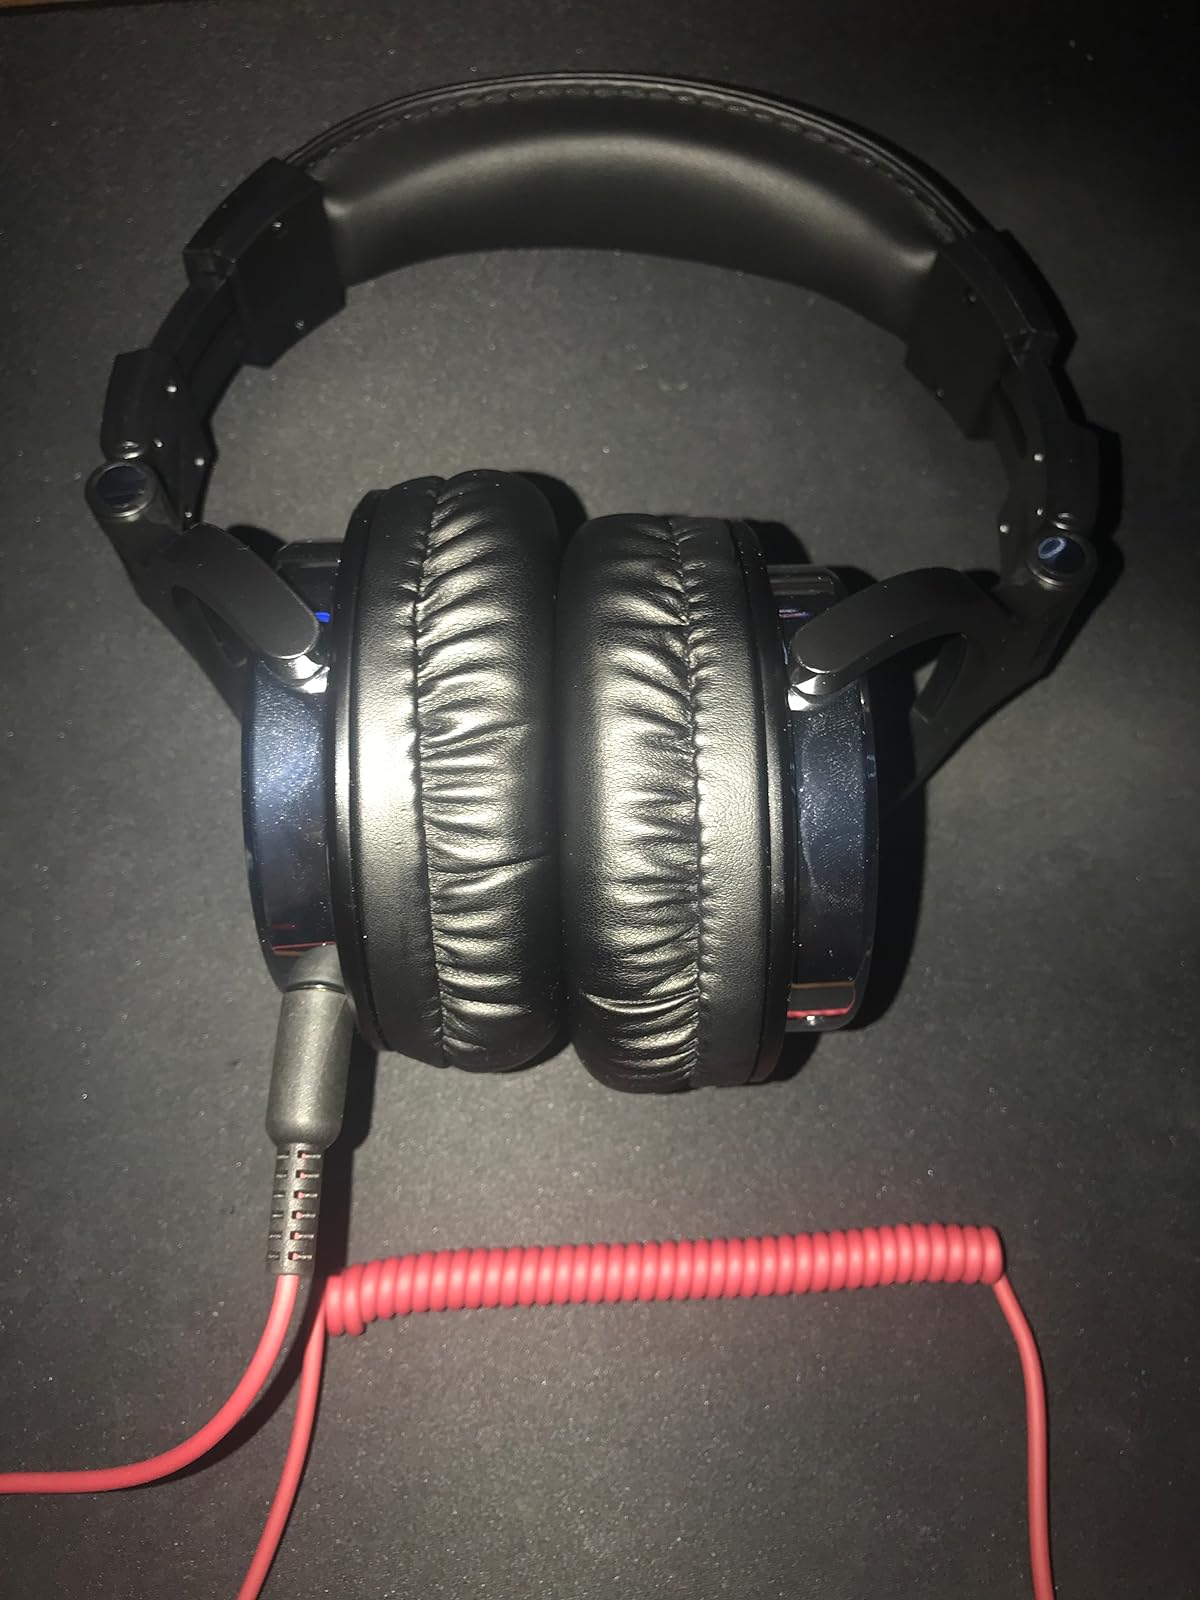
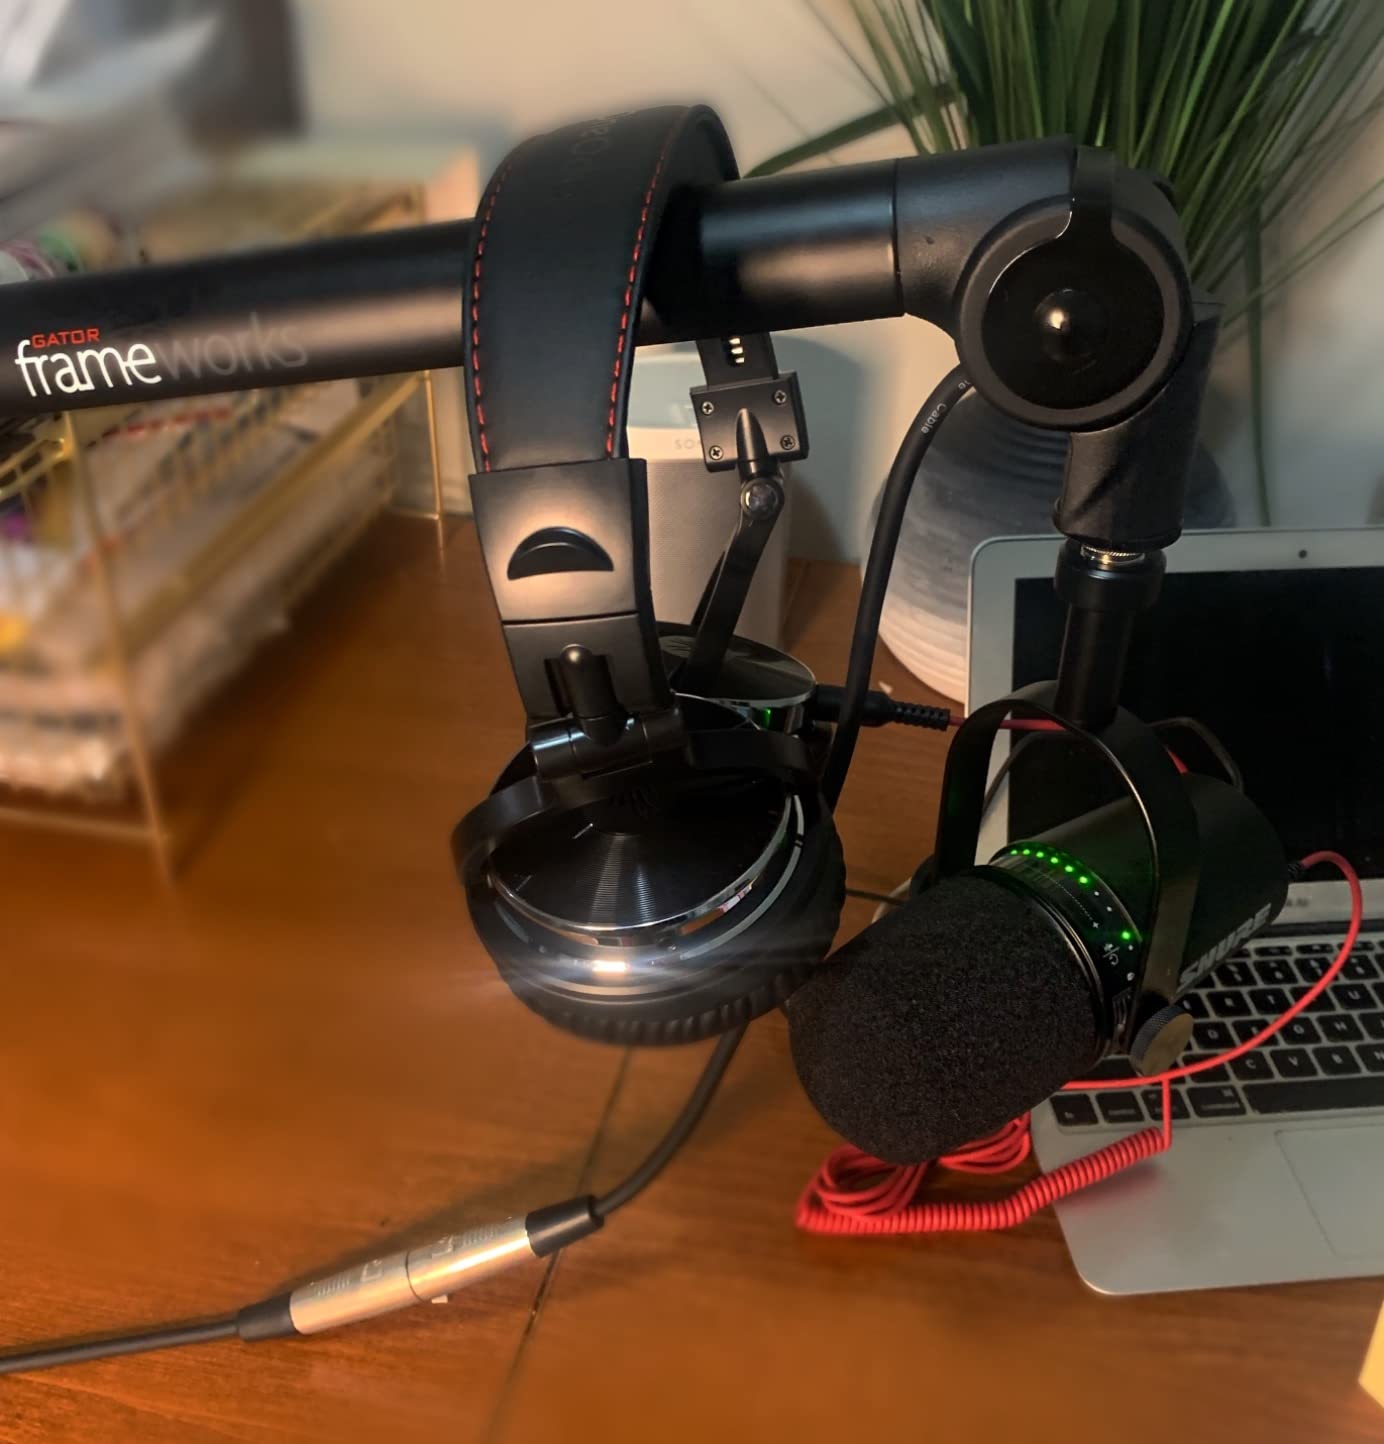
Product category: headphones
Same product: yes